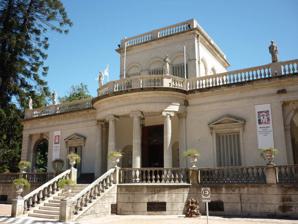
Building: Juan Manuel Blanes Museum
Country: Uruguay
Year built: 1930
Art museum in Montevideo, Uruguay Juan Manuel Blanes Municipal Museum of Arts Established 1930 Location Prado, Montevideo ( Uruguay ) Type Municipal Director Cristina Bausero Website blanes .montevideo .gub .uy Juan Manuel Blanes Municipal Museum of the Arts ( Spanish : Museo de Bellas Artes Juan Manuel Blanes ) is a museum in Prado , Montevideo , Uruguay . Location and history Japanese park, Museo de Bellas Artes Juan Manual Blanes (Prado, Montevideo) The Juan Manuel Blanes Municipal Museum of the Arts is located at Avenida Millan 4015, in the neighbourhood of Prado, Montevideo , in a Palladian villa designated a National Heritage Site in 1975. The villa was originally designed in 1870 by Juan Alberto Capurro , an engineer trained at the Turin Polytechnic , for the then-owner Dr. Juan Battista Raffo . The surrounding garden reveals elements of French landscape design. The municipality acquired the villa in 1929, when it commissioned the architect Eugenio Baroffio to renovate and expand the building. Baroffio maintained the eclecticism of the original design, leaving the facade intact. The museum was founded in 1930, coinciding with the 100th anniversary of the first Constitution of Uruguay , and named after the patriotic Uruguayan artist, Juan Manuel Blanes . Park and gardens This property has a big park full of ancient trees, on the shore of the Miguelete Creek . Behind the museum can be found the Japanese Garden . Collections The museum displays Uruguayan art ranging from the nation's founding to the present day, including the works of Juan Manuel Blanes , Pedro Figari , Rafael Barradas , José Cúneo , and Carlos González. Hours and operation The museum is open from noon to 5:45 p.m. every day from Tuesday through Sunday. It does not charge admission. See also List of museums in Uruguay Parque Prado References